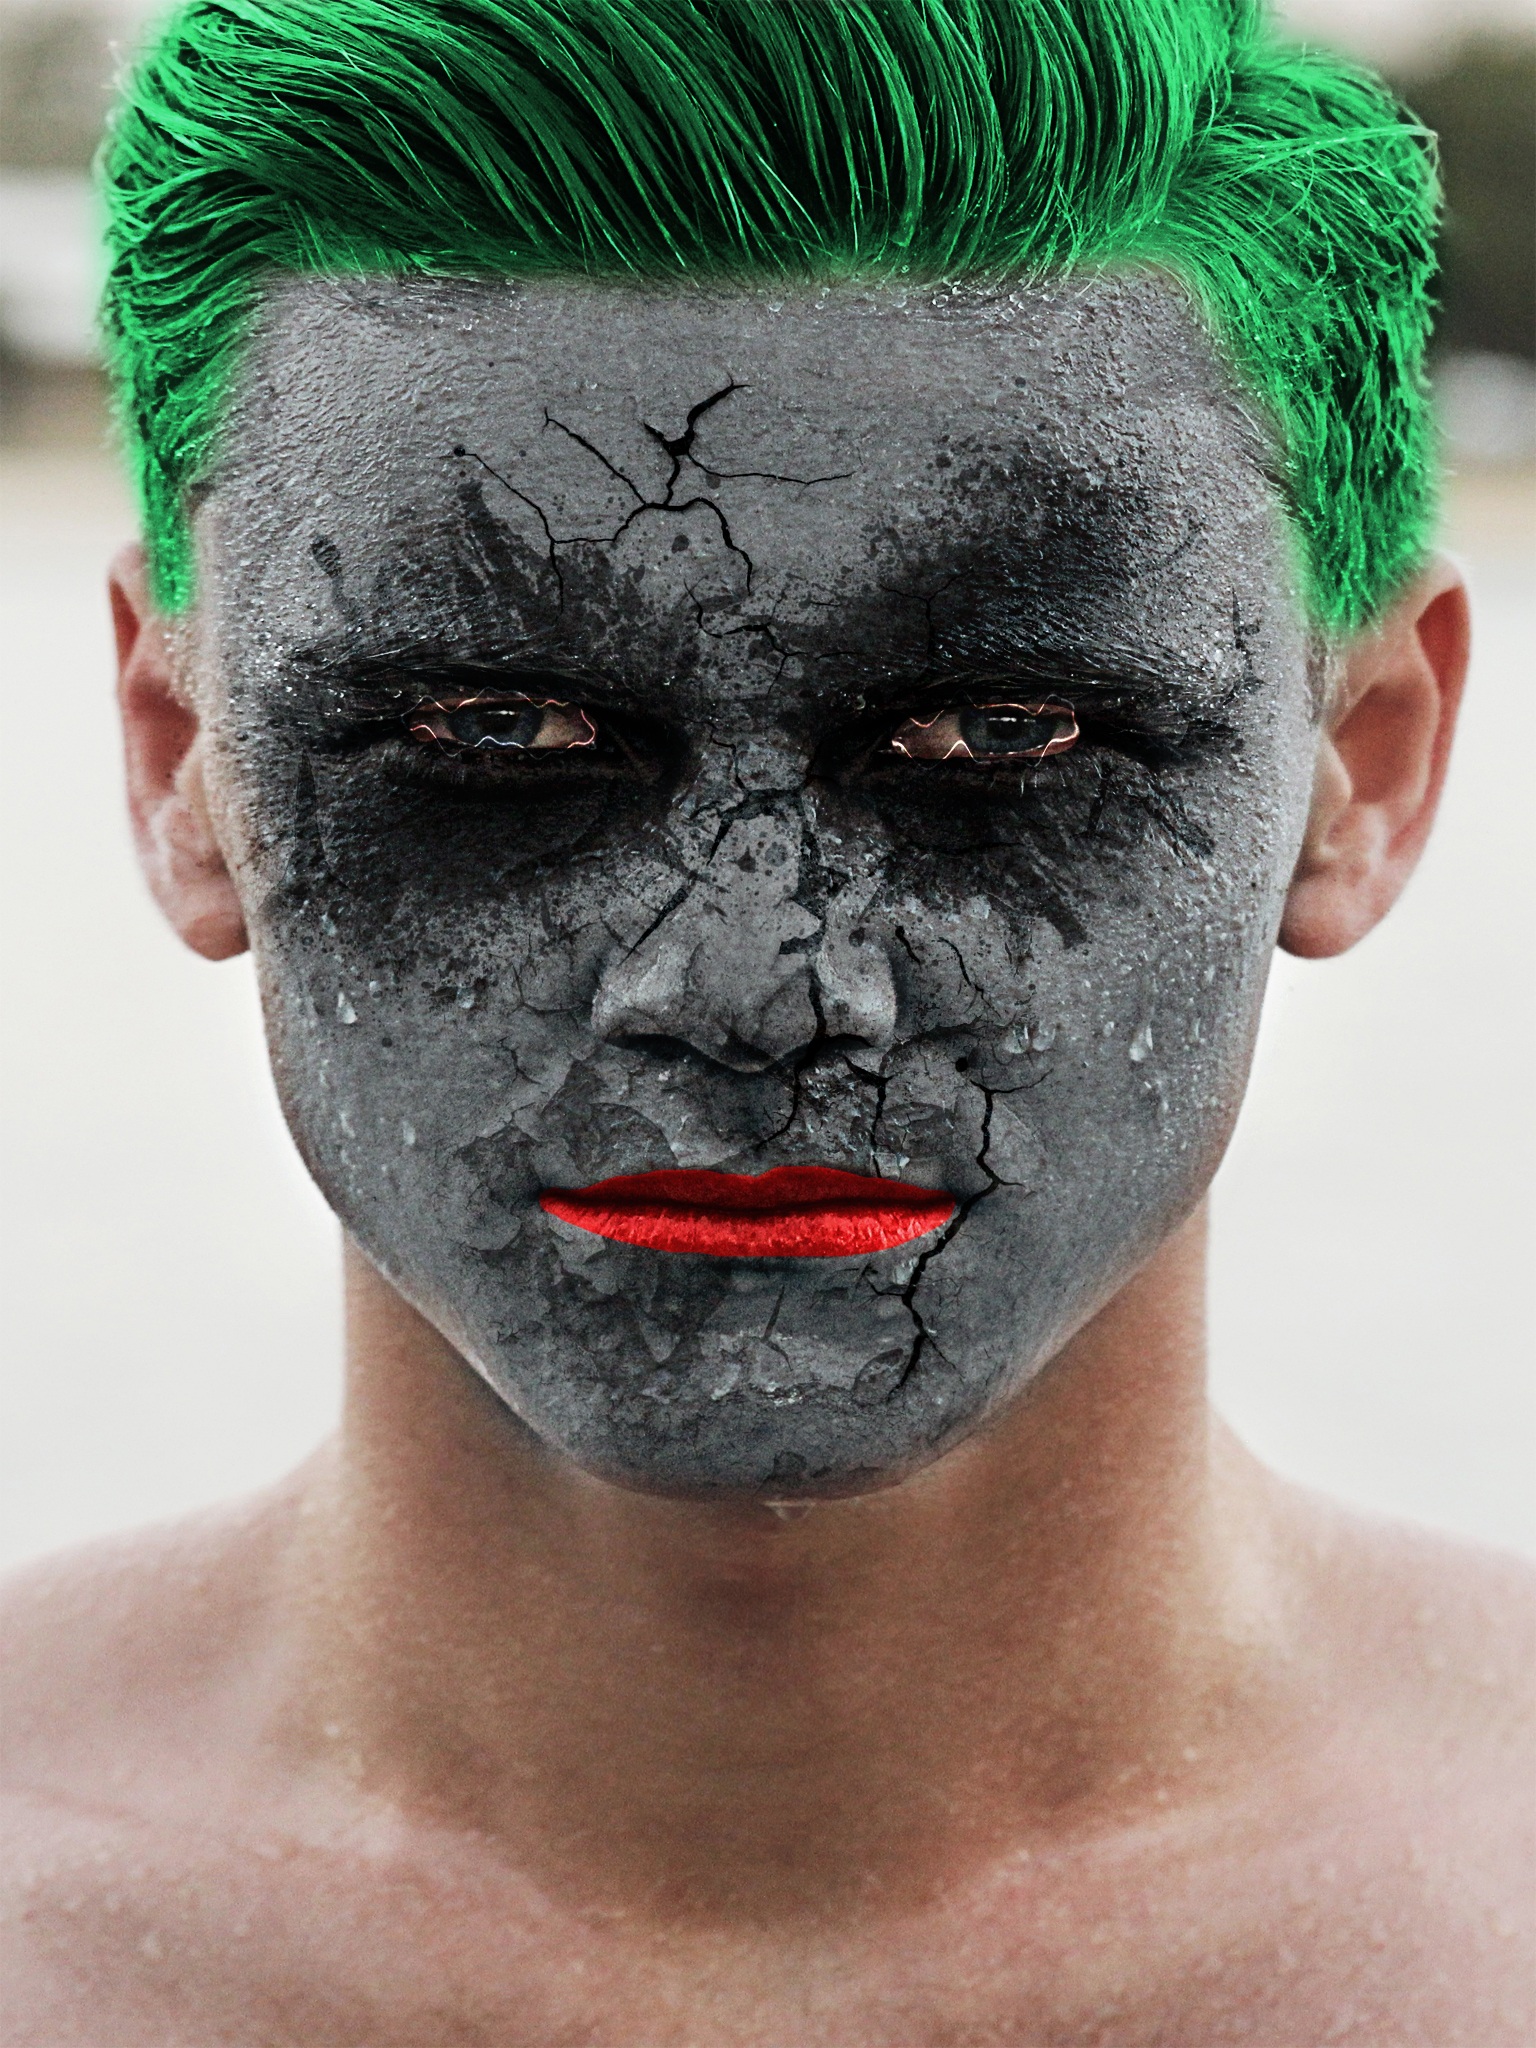
man, people, girl, woman, hair, white, game, play, sign, portrait, green, red, symbol, color, clothing, black, headgear, hairstyle, smile, laugh, close up, clown, face, sculpture, nose, art, mask, three, performance, eye, head, skin, placard, beauty, passion, ghost, poster, organ, good, casino, gambling, joker, costume, luck, gaming, fortune, masque, success, poker, chance, realistic, mimic, jester, buffoon